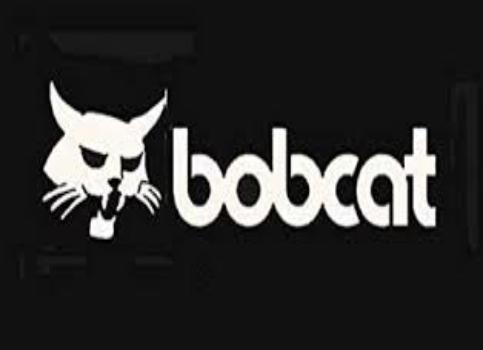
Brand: bobcat
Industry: Transportation